Huawei P9

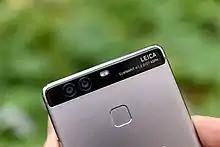
Main camera, developed with Leica

It was globally well received. Some regarded the P9 as a copy of the design of the iPhone 6, since it also uses pentalobe screws.